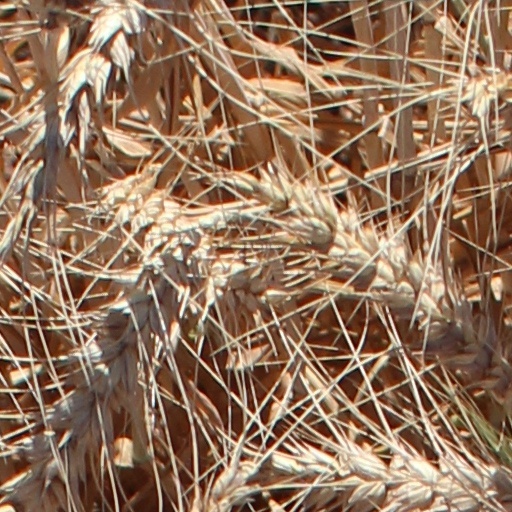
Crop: wheat